Disappearance (2019 film)

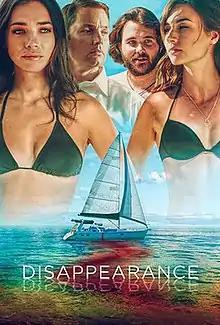

Disappearance is a 2019 American thriller film directed by Matt Shapira and starring Reggie Lee, Matthew Marsden, Cortney Palm and Hutch Dano. The trailer released by Gravitas Ventures.